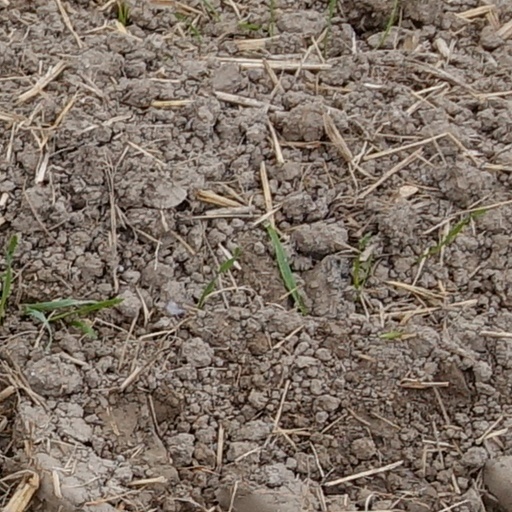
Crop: wheat